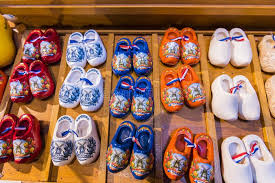
Label: Clog